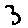
Label: 3